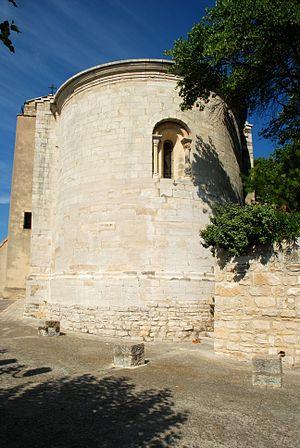
France - Languedoc - Hérault - Église Saint-Martial d'Assas
L'église Saint-Martial est une église romane située à Assas dans le département français de l'Hérault en région Occitanie, réputée pour le tympan de sa porte méridionale.